Adolfo Ruiz Cortines

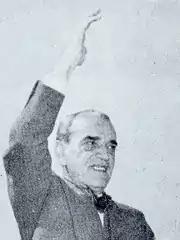
Ruiz Cortines campaigned with the slogan "austeridad y trabajo" ("austerity and work")

General Miguel Henríquez Guzmán, formerly of the PRI, who had twice before attempted to secure the party's presidential nomination, was the candidate of the Federation of the Mexican People's Parties. His support was in largely urban areas, and included Cárdenas supporters alienated during Alemán Valdés' presidency, established military men, and members of the middle class who desired a multi-party democracy. When asked for his opinion of Ruiz Cortines, Henríquez Guzmán stated: